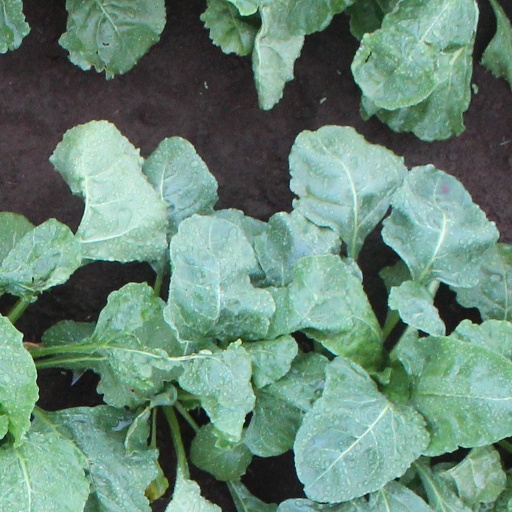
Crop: sugar beet